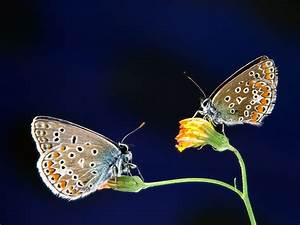
Label: butterfly